Leadbeater's possum

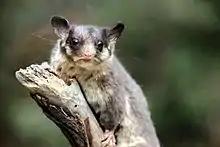
George was found dead but intact on the side of a logging road about 2011 in the Victorian Central Highlands. It is assumed that George's home in the mountain ash ("Eucalyptus regnans") forests was a victim of logging, and as his home was being carted away he fell off the logging truck.

The entire Central Highlands population distribution is confined to a 70 by 80 kilometre area. With 43% of its known Central Highlands habitat destroyed in the bushfires of February 2009 – large areas of forest around Toolangi, Marysville, Narbethong, Cambarville and Healesville – the species' status is currently in doubt. Consequently, in December 2012, David Lindenmayer and Zoos Victoria's threatened species biologist, Dan Harley, submitted an application to the federal government for a revision of the species status, providing evidence that it should be relisted as critically endangered. The then minister for the environment, Tony Burke, agreed with the nomination and forwarded the application to the scientific committee of the EPBC Act requesting urgent consideration. On 22 April 2015, it was decided to relist the species as critically endangered.